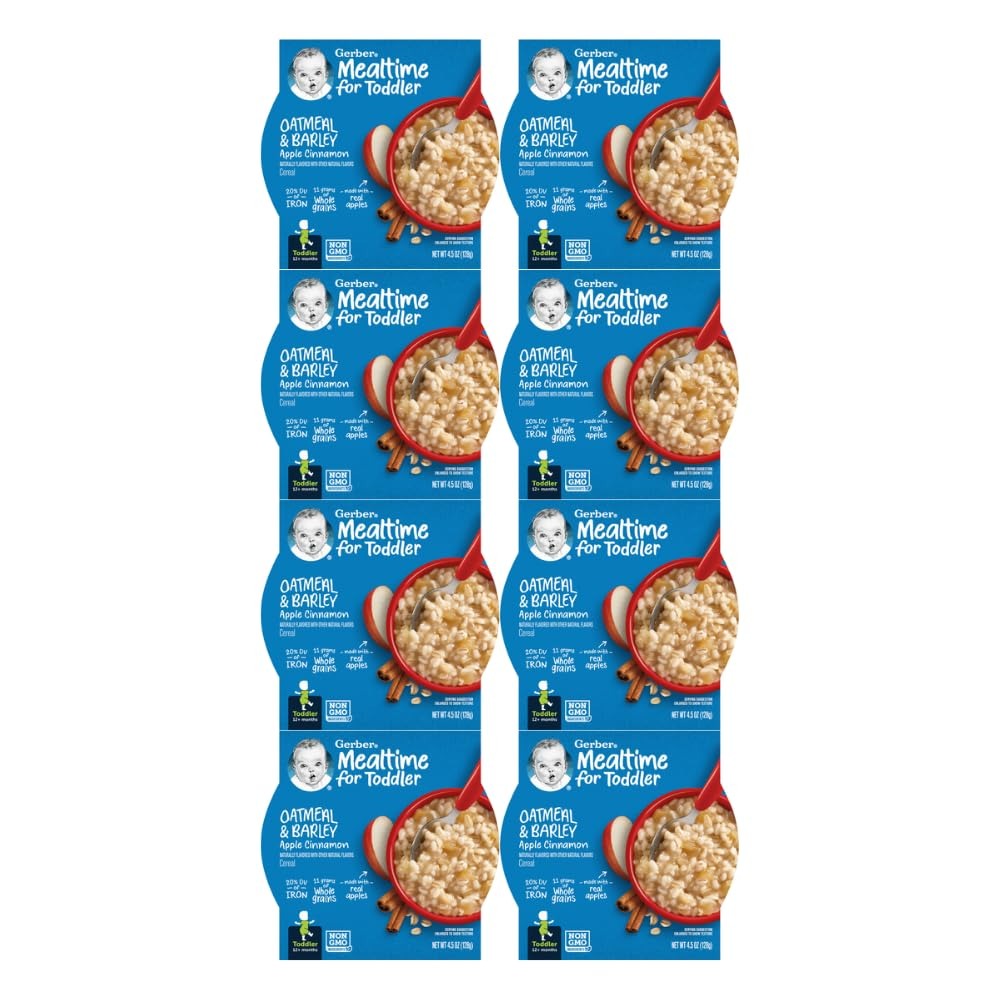
Item Name: Gerber Breakfast Buddies Toddler Cereal, Oatmeal & Barley Apple Cinnamon Cereal, Non-GMO Whole Grain Oats & Real Fruit, Made for Toddlers, 4.5 OZ Tray (Pack of 8)
Bullet Point 1: Gerber Breakfast Buddies hot cereals have a spoon-hugging texture made for toddlers
Bullet Point 2: Breakfast Buddies offer the goodness of whole grain oats and real fruit
Bullet Point 3: Also provides your toddler with B Vitamins, Vitamin E, Iron and Zinc for healthy growth; 10% Daily Value for B Vitamins, 20% Daily Value for Iron, 25% Daily Value for Zinc
Bullet Point 4: Quick and convenient to use, just heat and serve
Bullet Point 5: Non-GMO; Packaging made with no BPA
Product Description: Gerber Breakfast Buddies Toddler Cereal, Oatmeal & Barley Apple Cinnamon Cereal, 4.5-Ounce Tray: Non-GMO Toddler Cereal for 12+ Months. Gerber Breakfast Buddies hot cereals are a great part of your toddler's breakfast! It offers the goodness of whole-grain oats and real fruit and has B Vitamins, Vitamin E, Iron and Zinc for healthy growth. Gerber Breakfast Buddies are also easy to heat and serve. Simply the good stuff, 20% Daily Value of Iron and package made with no BPA. Our Breakfast Buddies selections have a spoon-hugging texture made for toddlers. Directions - Microwave Preparation Instructions: 1. Remove tray from carton sleeve. 2. Puncture seal on tray and microwave on high (100% power) for 20 seconds. 3. Carefully remove seal and discard. 4. Stir contents and test temperature before serving. 5. Cover and refrigerate after opening. 6. Discard unused portion after 2 days. Note: Microwave ovens vary, so time is approximate. Gerber Breakfast Buddies Cereal Trays are made for Toddlers 12+ Months.
Value: 36.0
Unit: Ounce

Price: 2.29